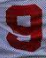
Number: 9